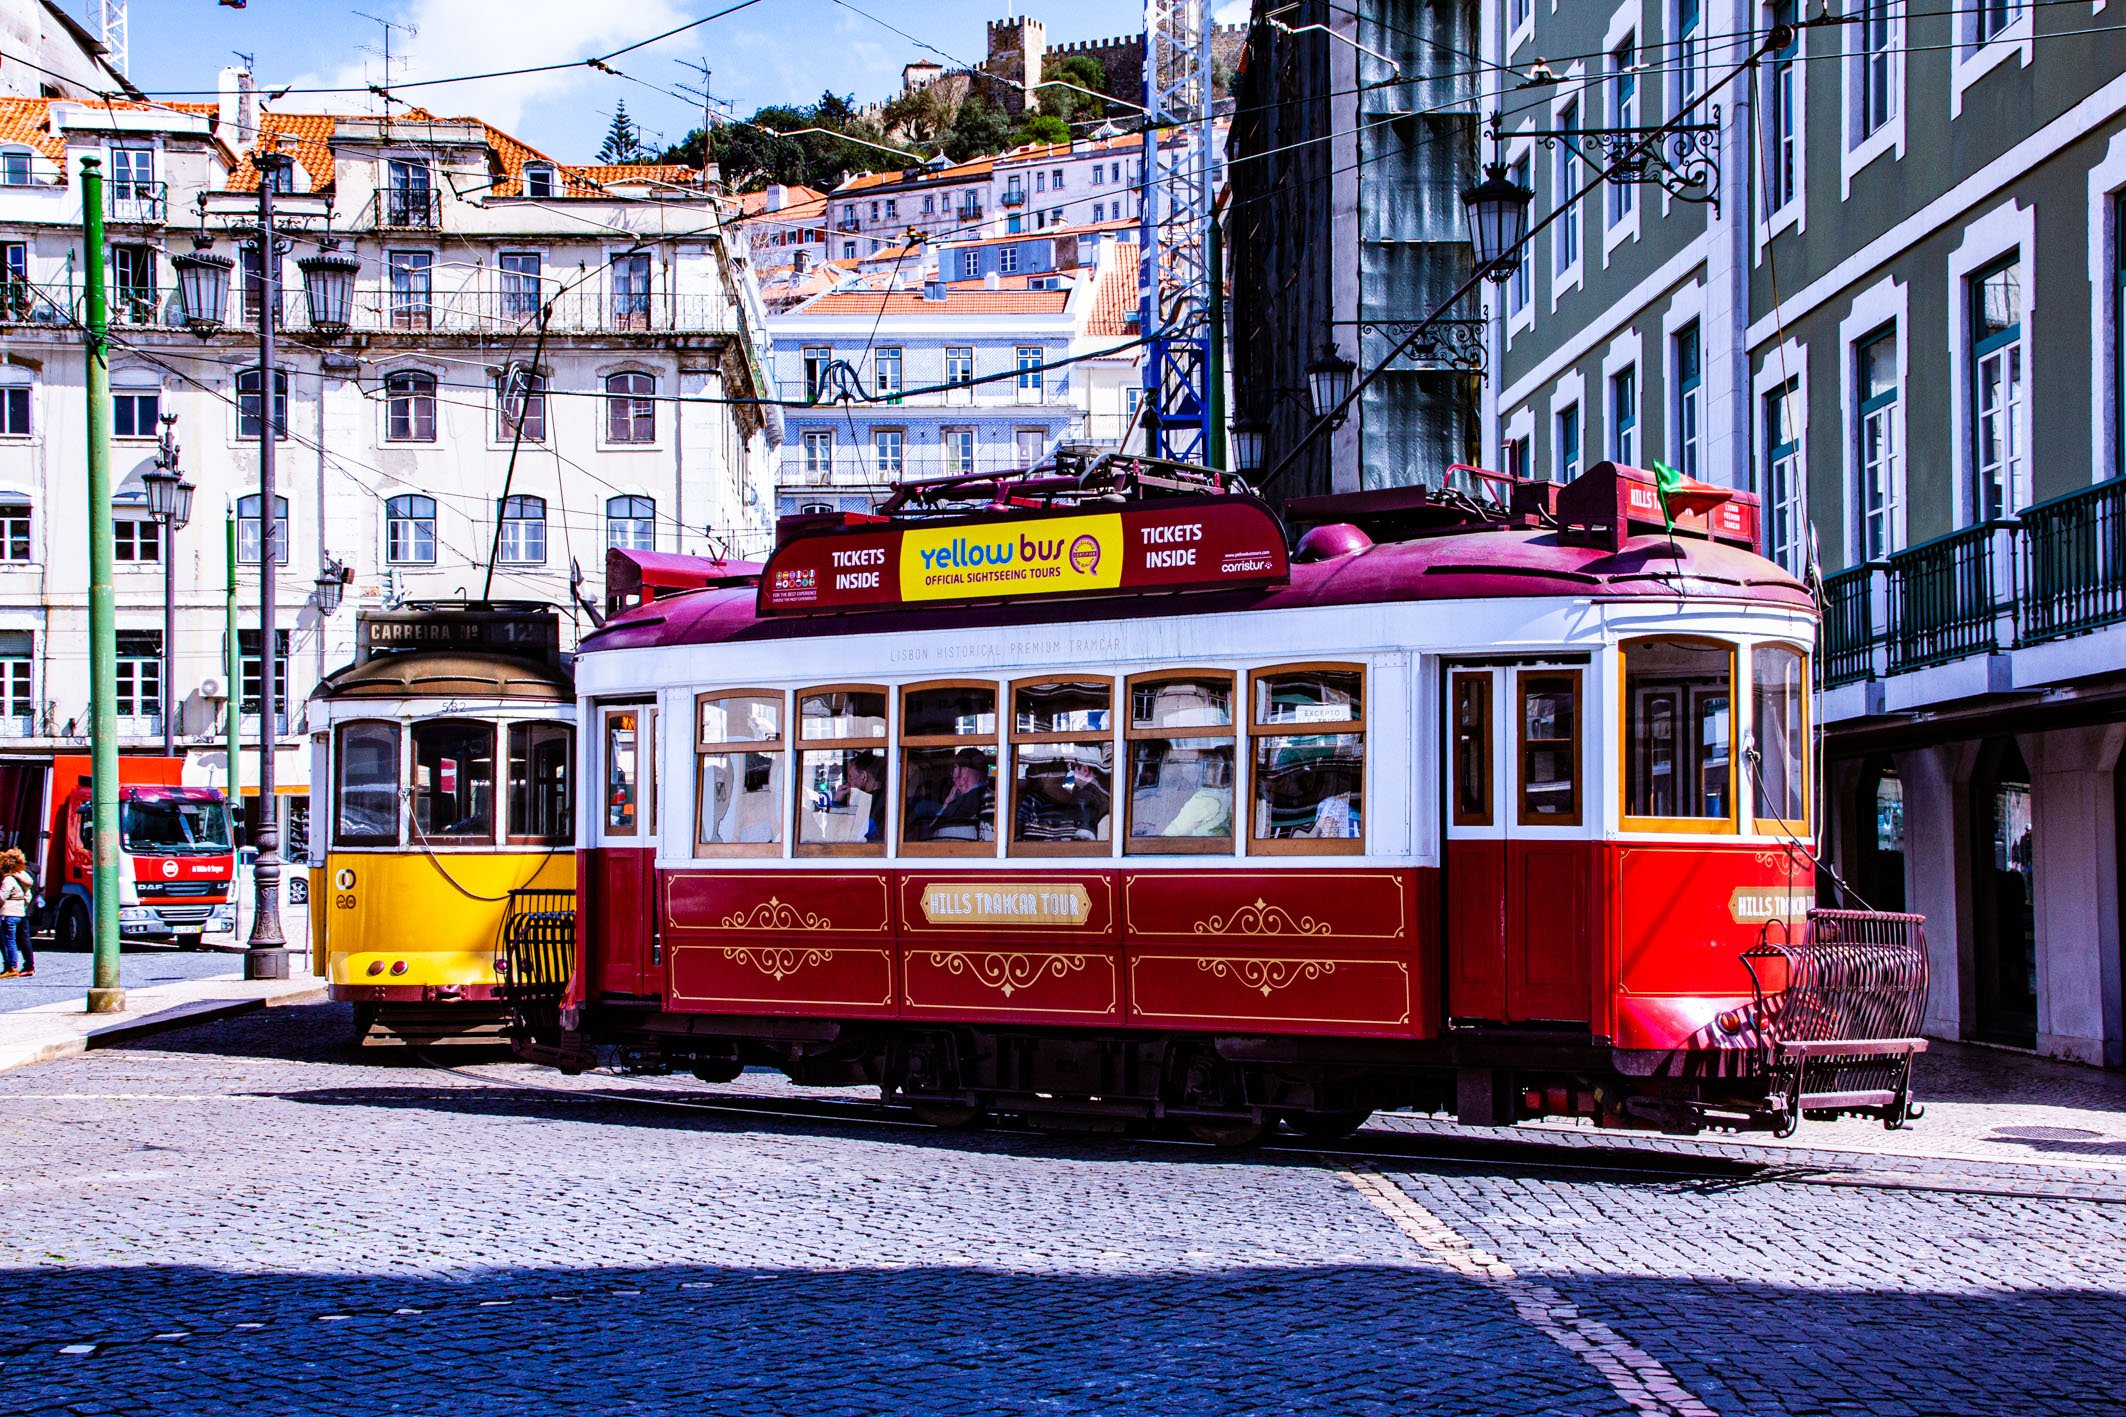
trolley car, lisbon, city, train, vehicle, window, building, rolling stock, blue, electricity, plant, track, mode of transport, tram, neighbourhood, rolling, tree, thoroughfare, line, residential area, travel, public transport, railroad car, metropolis, electrical supply, metropolitan area, landmark, railway, cable car, passenger car, public utility, lane, mixed use, pedestrian, downtown, electric blue, cloud, street, metal, motor vehicle, suburb, road, electric locomotive, facade, evening, overhead power line, sky, transport, metro, locomotive, tourism, electric vehicle, night